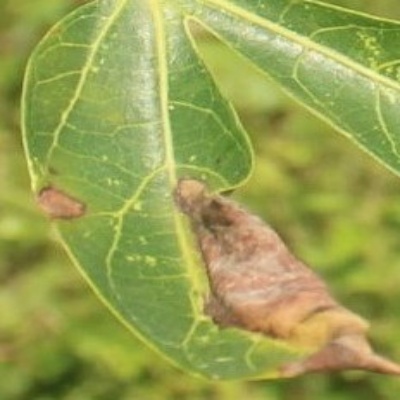
Crop: Cassava
Condition: bacterial blight